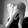
ASL letter: Q